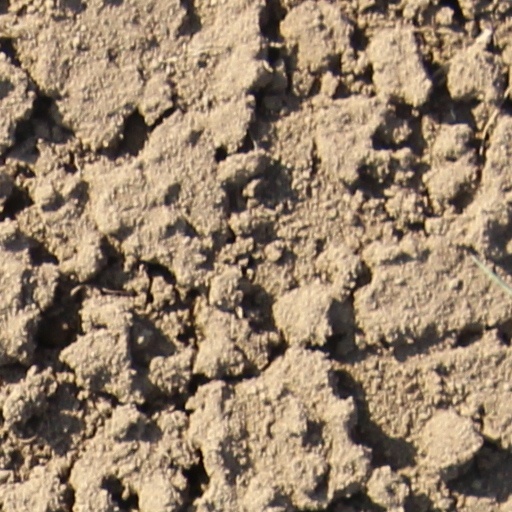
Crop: wheat